French corvette Aurore (1767)

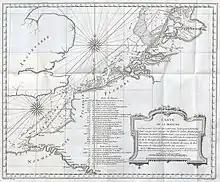
Map of the journey of "Aurore" in the Channel and in the North Sea.

On 19 April 1767, Mathieu Chopin was appointed captain of "Aurore" by a royal edict. In the morning of 14 May, "Aurore" put to sail for her first trials, watched by the numerous officials, the garrison and a large crowd. She was deemed a successful vessel, and in the next days her 24-man crew started training and getting accustomed to the ship, while the scientists started calibrating their instruments in a laboratory on the set up on the port. Along with his chronometer, Le Roy brought a second prototype, which he did not initially enter in the competition, as its had not been fully tested yet.